Charles F. Pfister

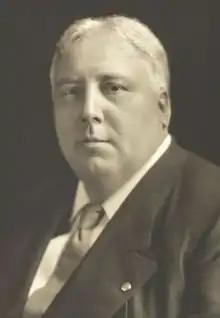
Charles F. Pfister, Wisconsin Historical Society collections

Charles F. Pfister (June 17, 1859 – November 12, 1927) was a wealthy tannery magnate, bank financier, utility owner, newspaper publisher, hotelier and philanthropist in Milwaukee, Wisconsin. He was also a central figure in the stalwart "Old Guard" of the Republican Party of Wisconsin during the rise of the state's progressive Republicans. Although never a political candidate himself, Pfister advised on tactics and used his vast holdings to fund the party's operations, dictate favored legislation, and re-edit the opinion pages of Wisconsin newspapers. A lifelong bachelor, Pfister belonged to many clubs and organizations but shunned the spotlight. He donated much of his fortune to local arts groups and charities.